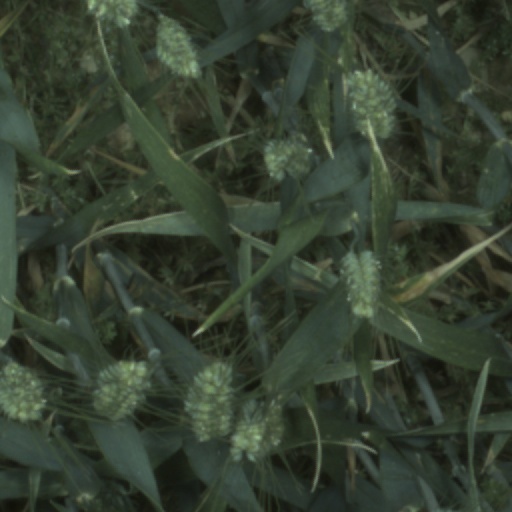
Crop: wheat